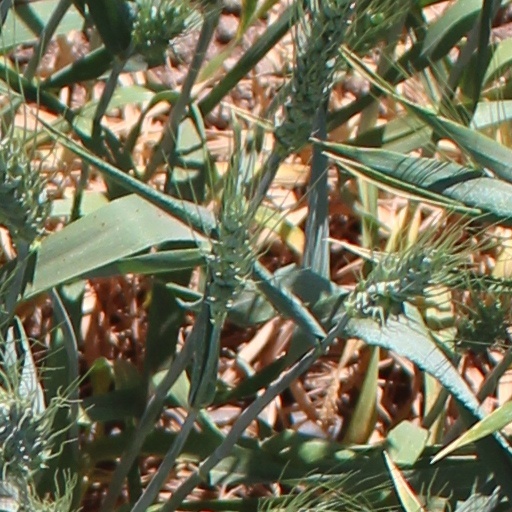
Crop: wheat